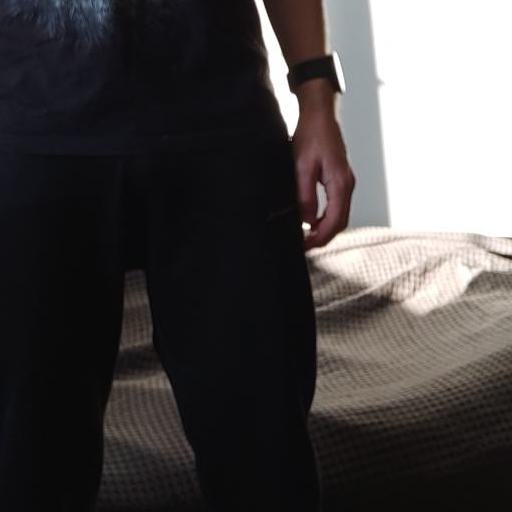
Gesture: no_gesture